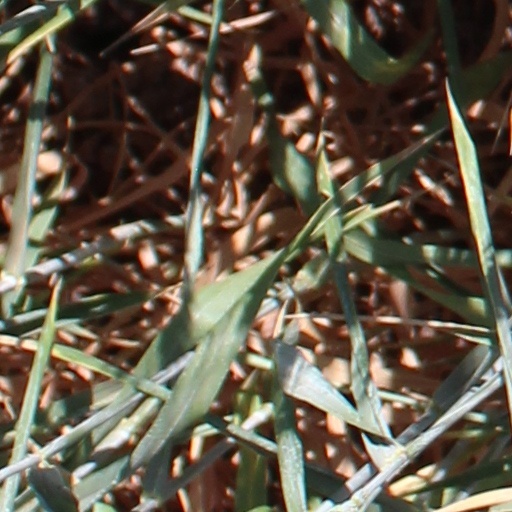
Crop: wheat